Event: Ecuador Earthquake
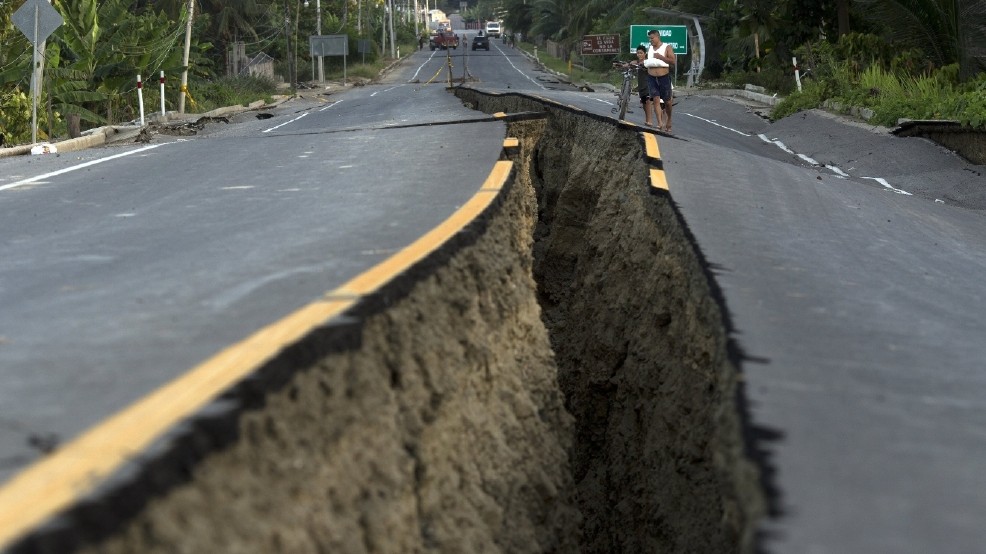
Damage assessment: damage